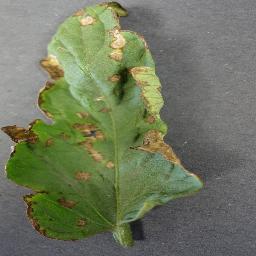
Label: Tomato___Bacterial_spot